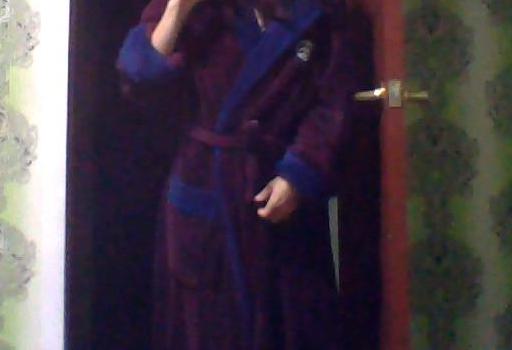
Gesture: no_gesture